Kingdom of Bulgaria

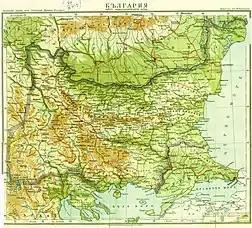
The largest territorial extent of the Kingdom of Bulgaria during World War I (including occupied territories)

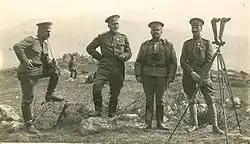
Bulgarian officers on the Macedonian front

In the aftermath of the Balkan Wars, Bulgarian opinion turned against Russia and the Western powers, whom Bulgarians felt had done nothing to assist them. Bulgaria, Romania, and Greece initially remained neutral, observing the course of the war before deciding where their sympathies lay.